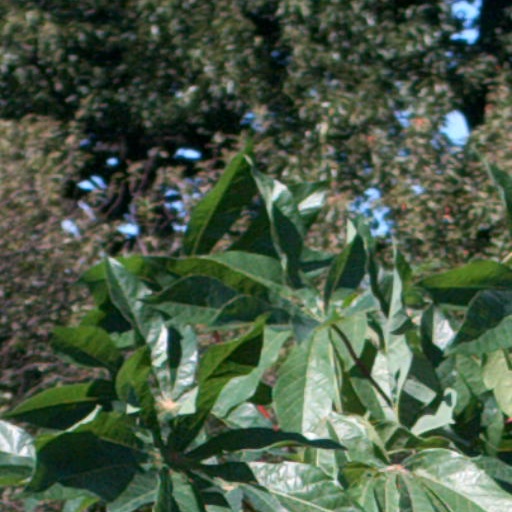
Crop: cassava